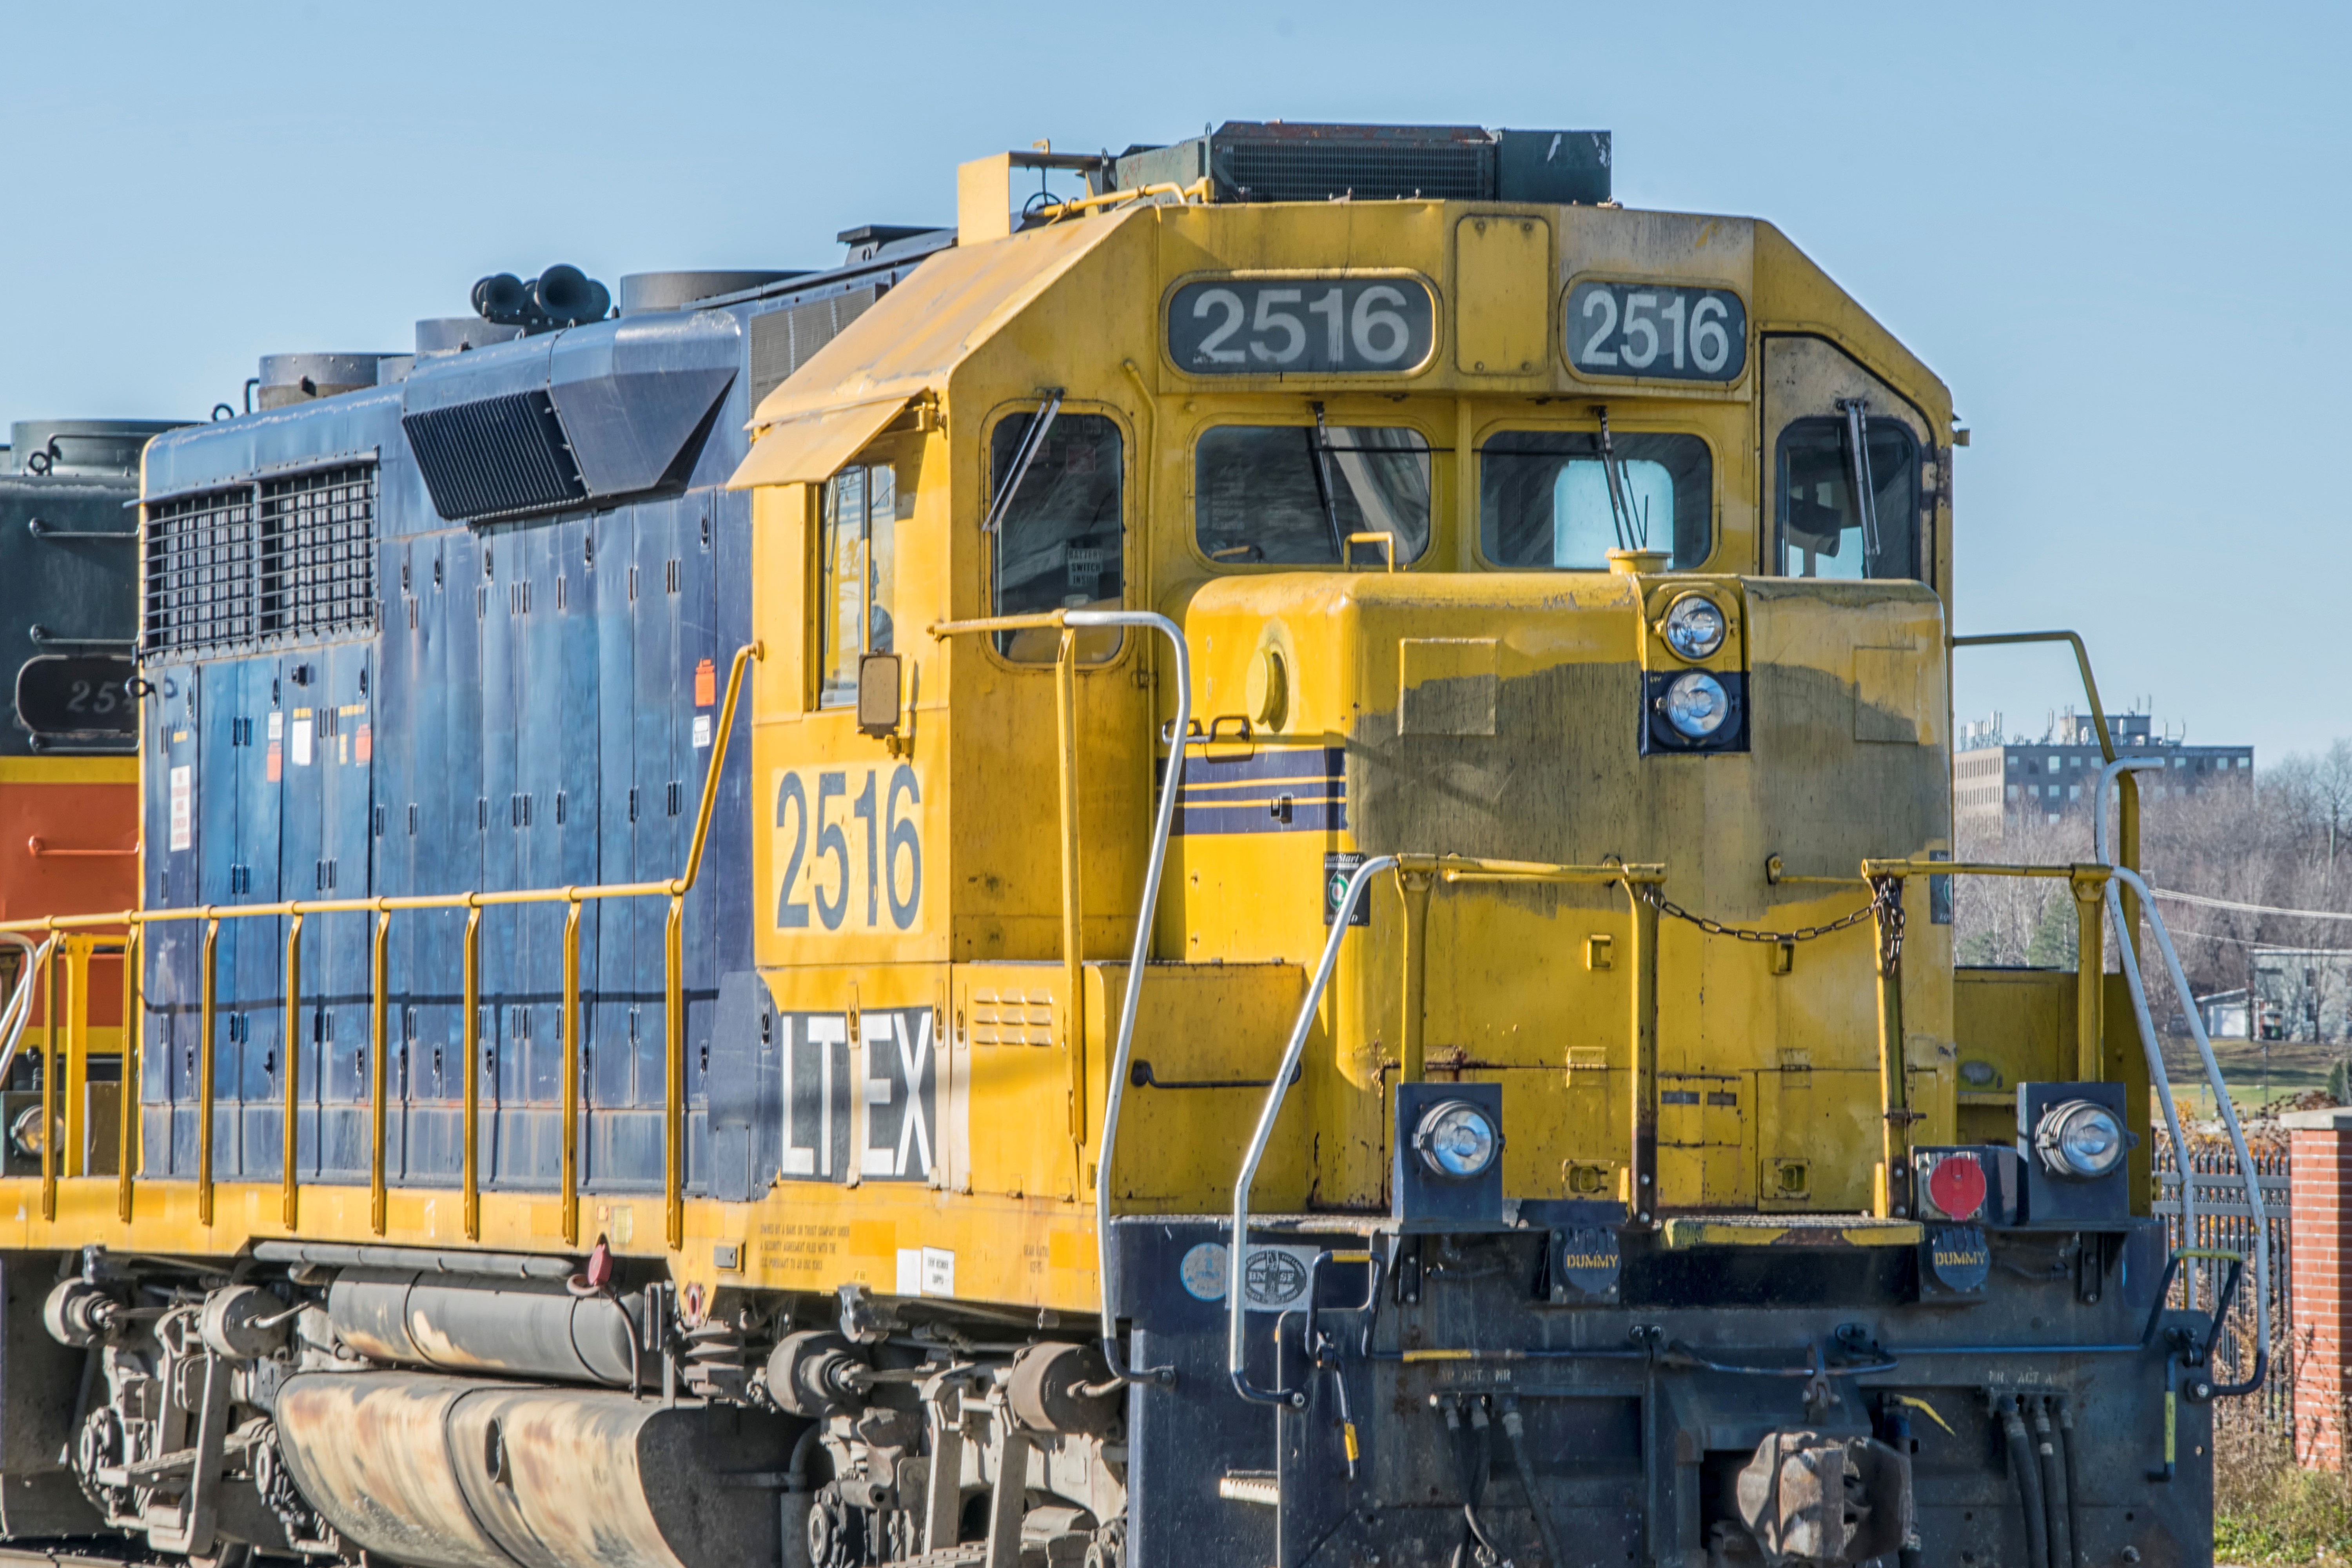
track, railway, train, asphalt, transport, vehicle, de, chemin, fer, locomotive, canada, quebec, sherbrooke, rail transport, electric locomotive, construction equipment, land vehicle, rolling stock, railroad car